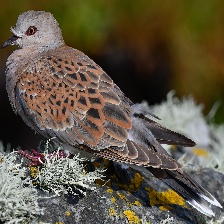
Species: EUROPEAN TURTLE DOVE
Scientific name: STREPTOPELIA TURTUR